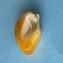
Maize quality: Good